Práxedis Guerrero

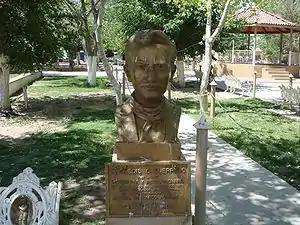
Bust of Guerrero in the municipality of Práxedis G. Guerrero

In Chihuahua, Práxedis Guerrero has a town and a municipality. In 1911 an elementary school in Chihuahua City was named after him, which is still in use. Another settlement in the state of Durango also bears his name.